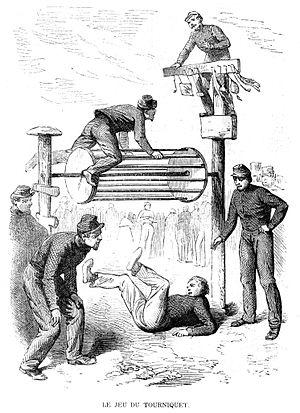
On peut définir le jeu comme une activité d'ordre psychique ou bien physique pensée pour divertir et improductive à court terme. Le jeu entraîne des dépenses d'énergie et de moyens matériels, sans créer aucune richesse nouvelle. La plupart des individus qui s'y engagent n'en retirent que du plaisir, bien que certains puissent en obtenir des avantages matériels. De ce fait, Johan Huizinga remarque que de très nombreuses activités humaines peuvent s'assimiler à des jeux. La difficulté de circonscrire la définition du jeu présente un intérêt pour la philosophie.